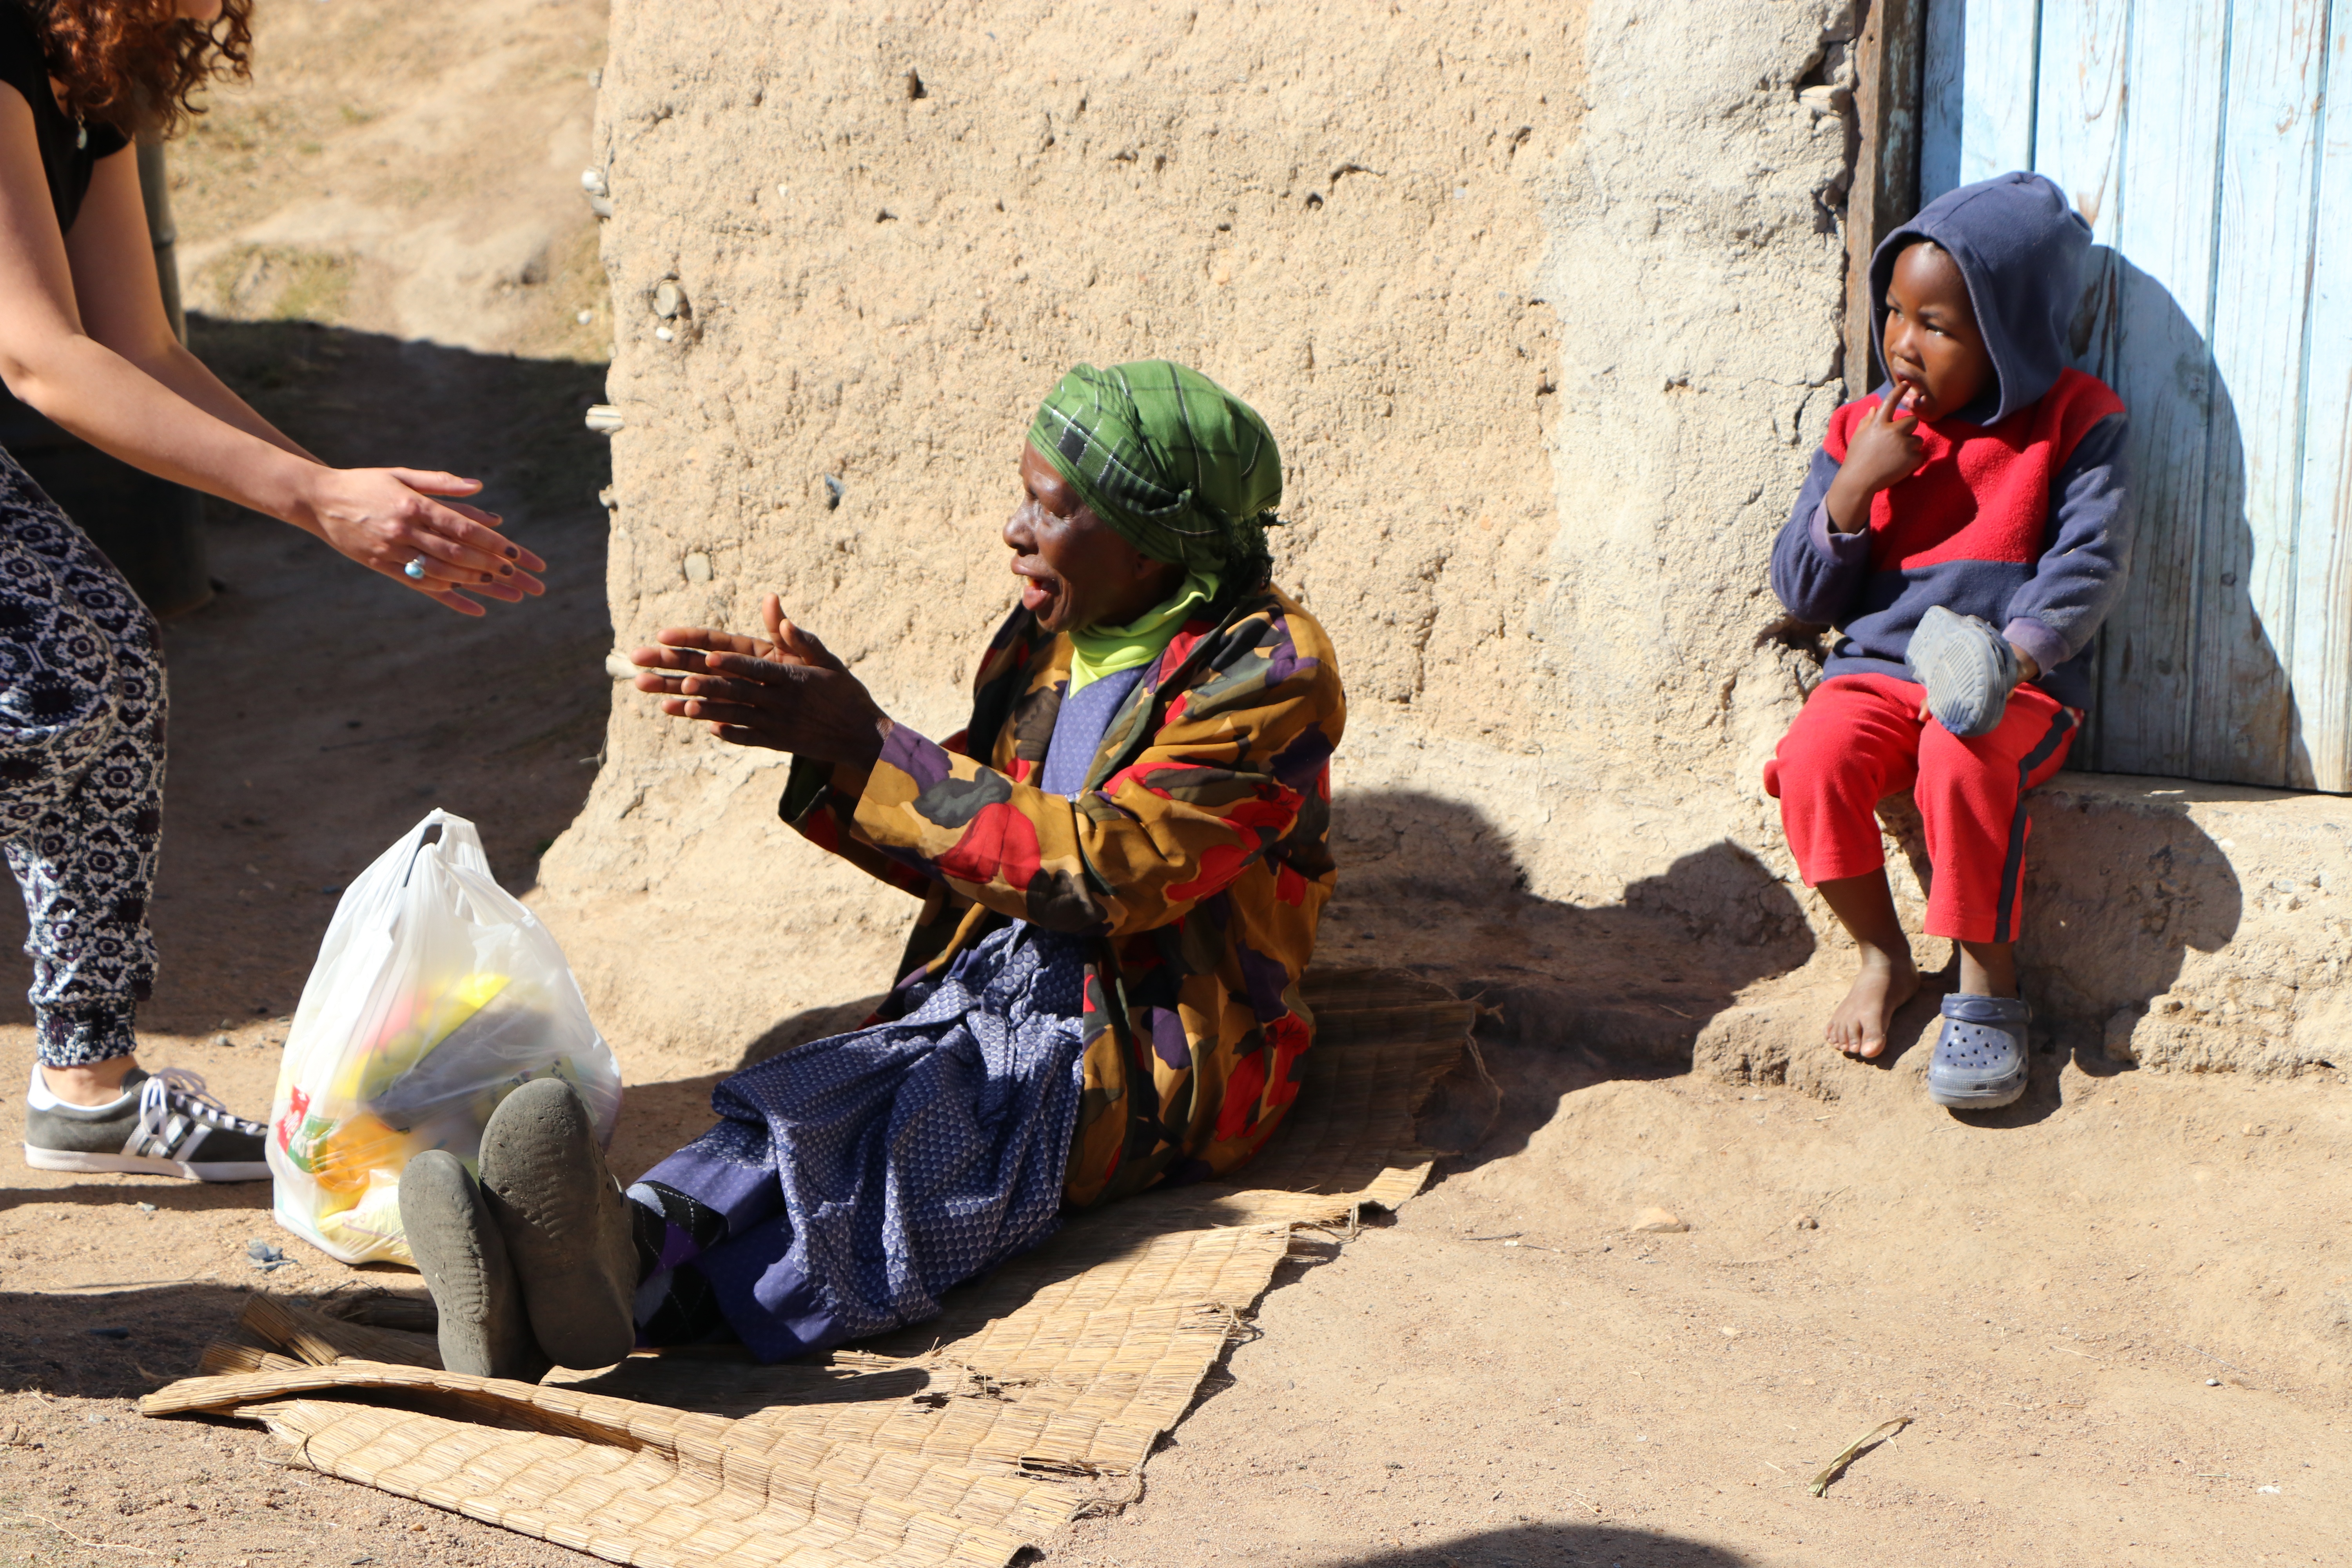
people, old, young, africa, child, charity, temple, poverty, villager, helping hand, ask for alms